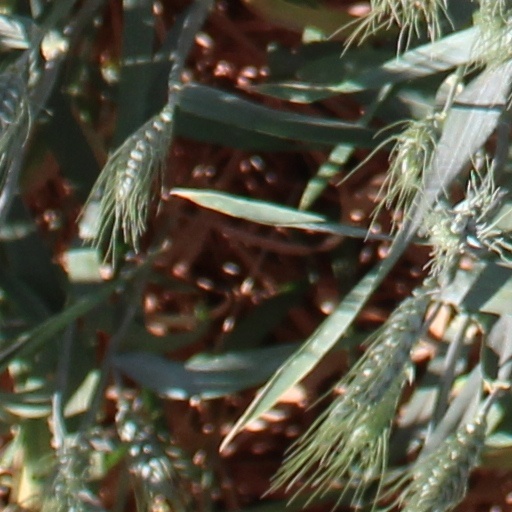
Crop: wheat